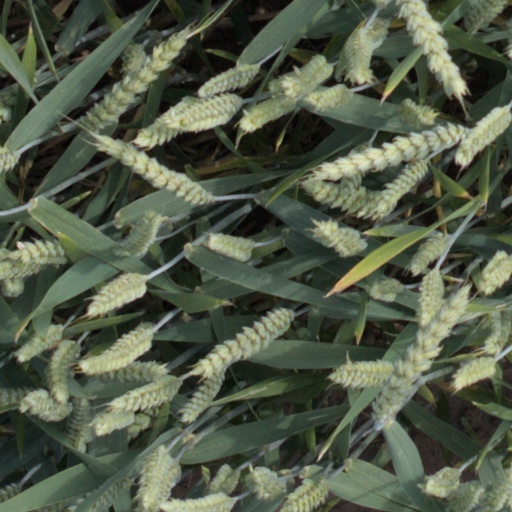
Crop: wheat